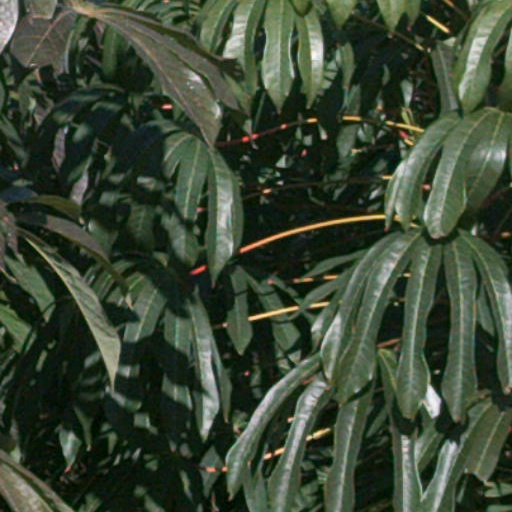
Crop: cassava